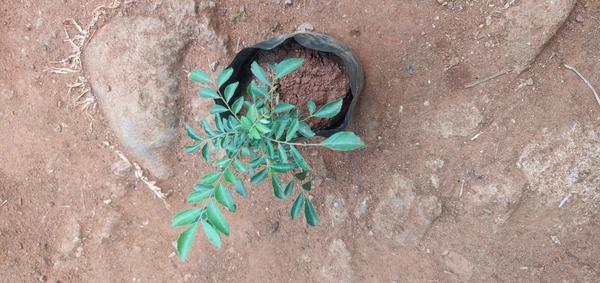
Plant: Curry_Leaf